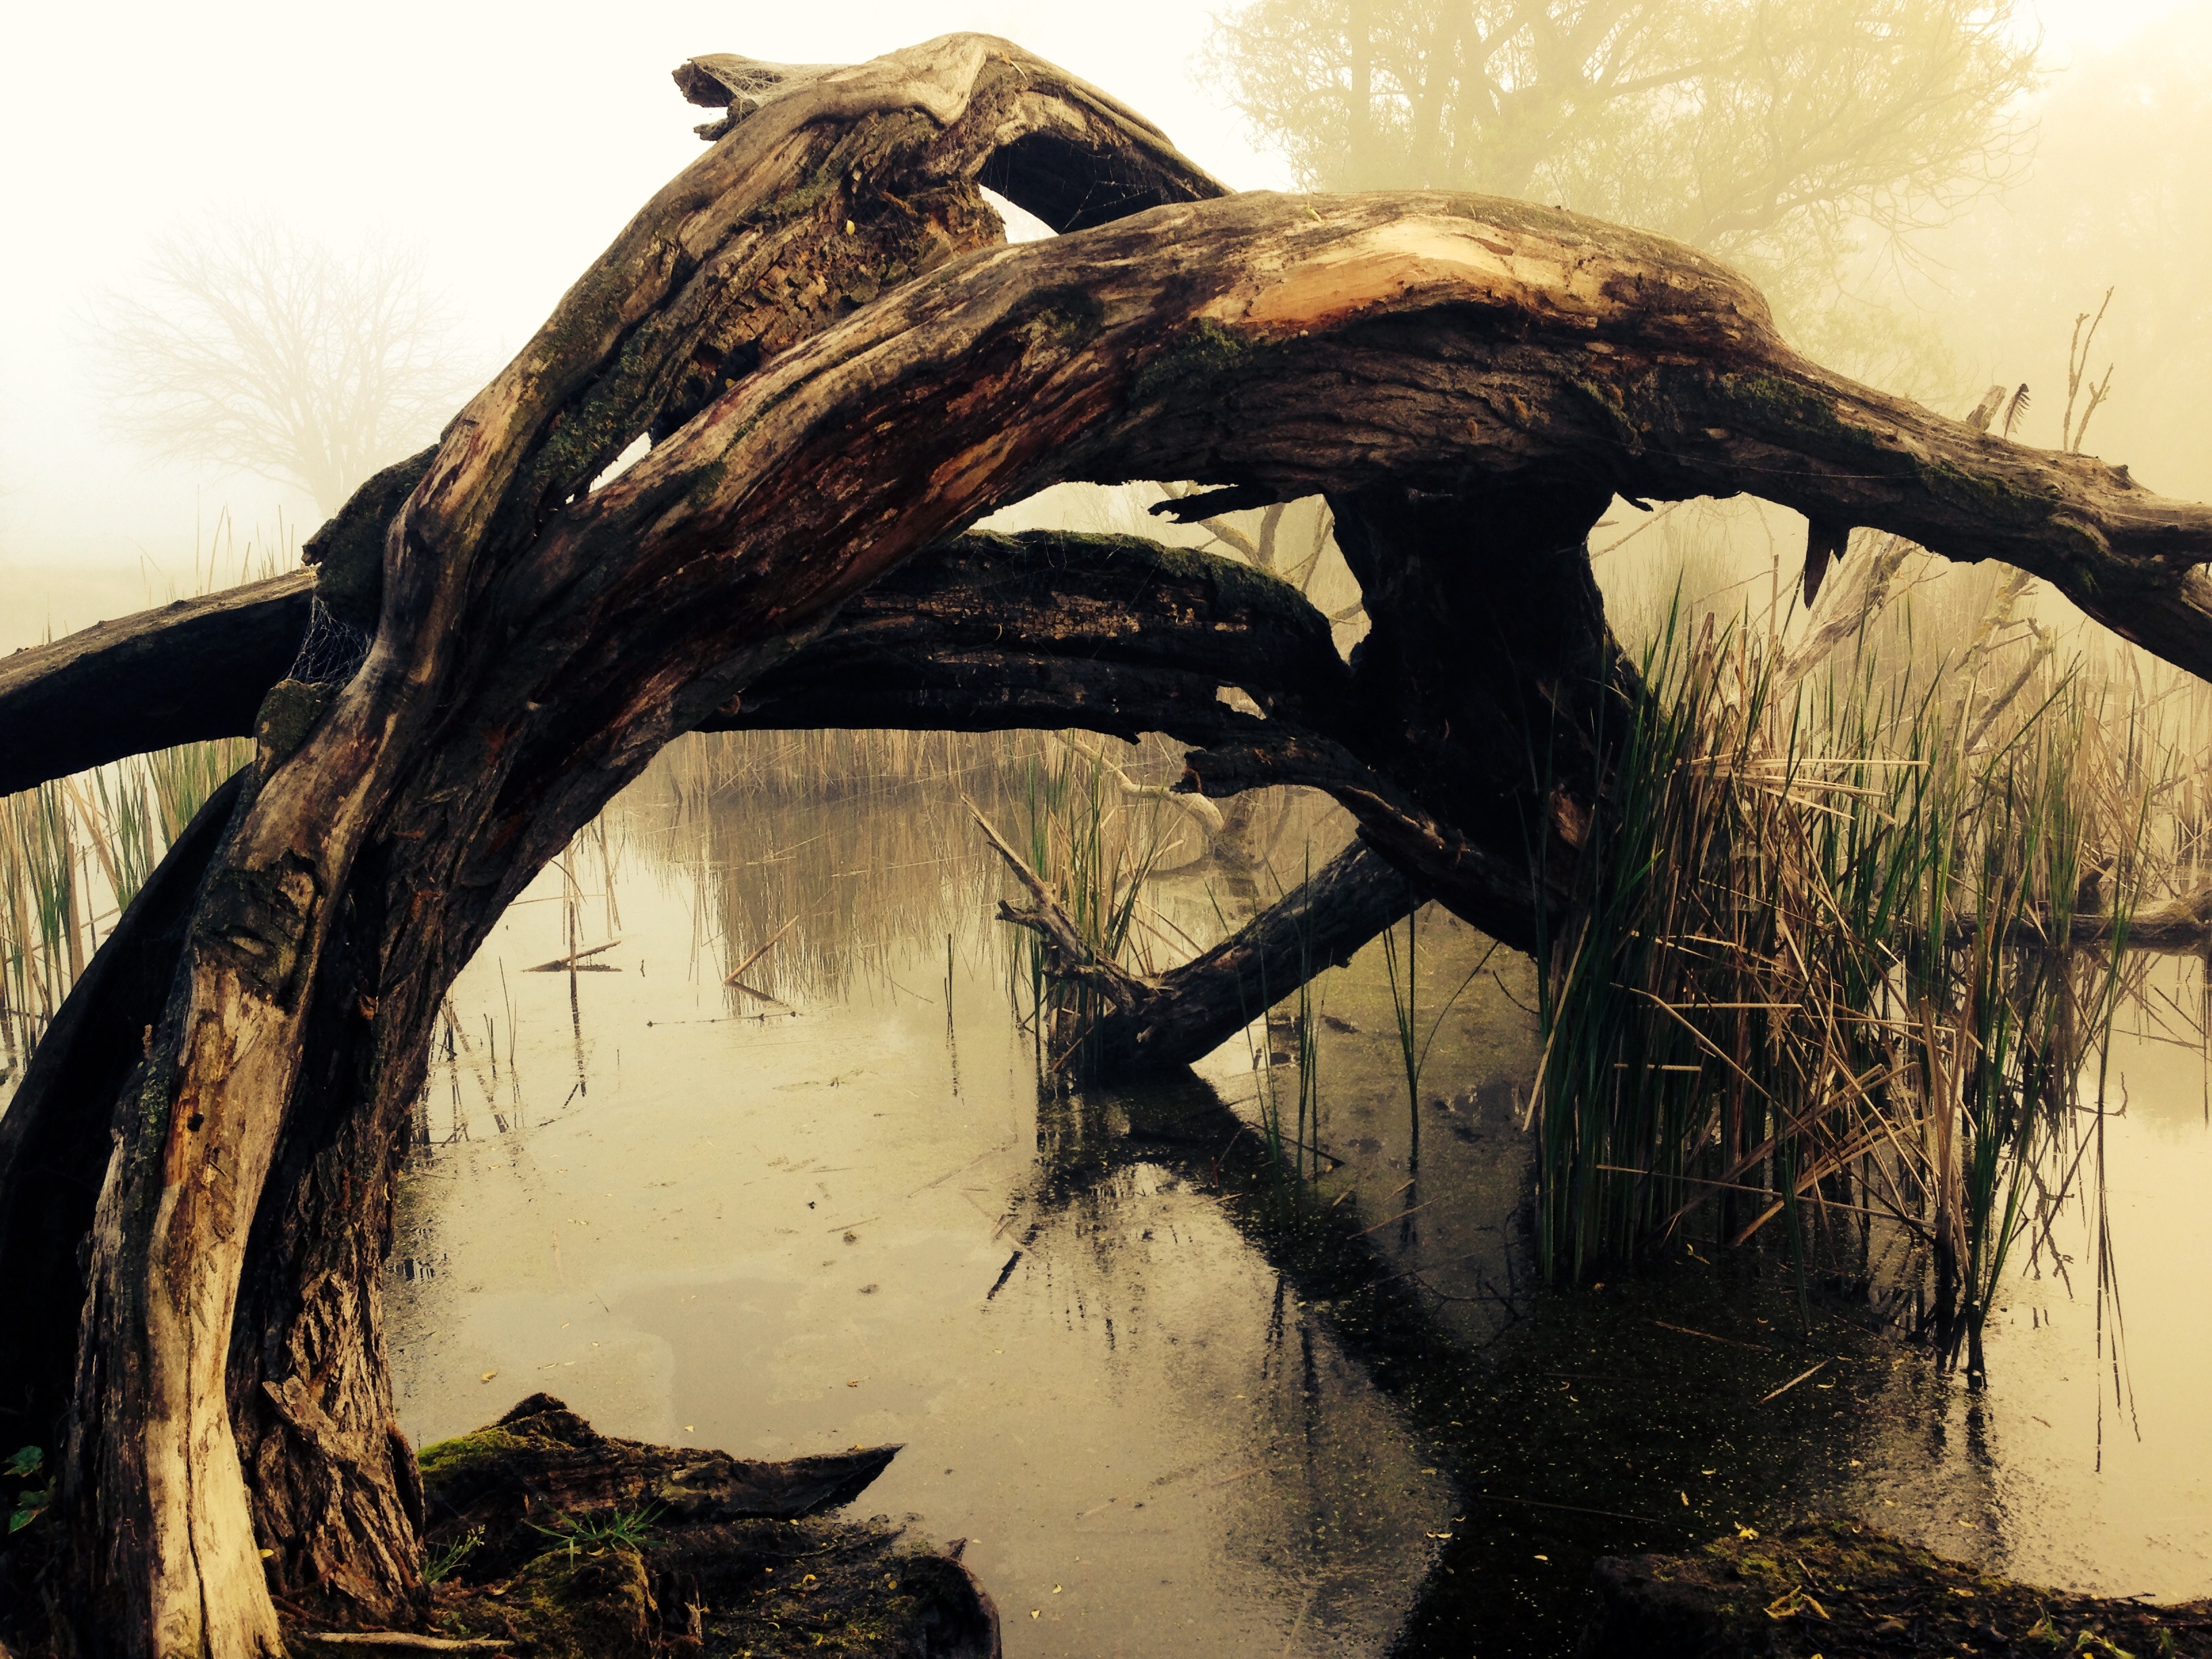
tree, nature, marsh, swamp, branch, wood, fog, lake, old, bark, wildlife, reflection, tribe, sculpture, art, moor, mood, quagmire, woody plant